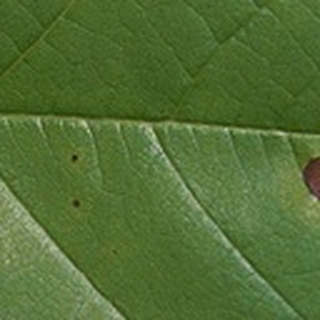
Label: cotton_target_spot